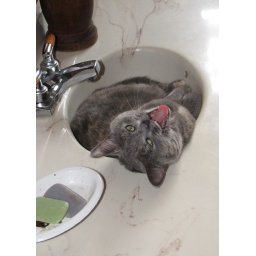
Kisha in the bathroom sink